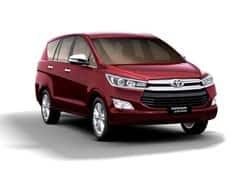
Label: noambulance